New Orleans Pelicans

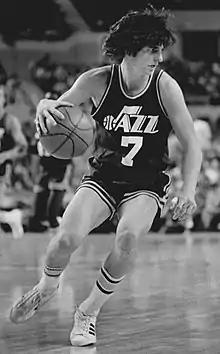
"Pistol Pete" Maravich uniform No. 7 was retired

On August 1, 2013, the Pelicans released their new uniforms. The 'New Orleans' wordmark logo across the front of the jerseys is inspired by French Quarter street signs; the Pelicans are one of three NBA teams to wear the city name across the front of both home and road jerseys. The partial logo is featured on the sides of the shorts, and the "Bird-de-Lis" logo (a combination mark of the pelican, fleur-de-lis and crescent basketball shape) is featured on the back neck. NBA teams were not allowed to have alternate uniforms during their first season of operation.